Nagarjunakonda

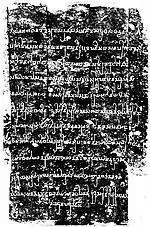
Nagarjunakonda Ayaka pillar inscription of the time of Ikshvaku ruler Vira-Purushadatta (250-275 CE)

The Nagarjunakonda inscriptions tends to stress the cosmopolitan nature of Buddhist activities there, explained that a variety of Buddhist monks came from various lands. An inscription in a monastery (Site No.38) describes its residents as acaryas and theriyas of the Vibhajyavada school, "who had gladdened the heart of the people of Kasmira, Gamdhara, Yavana, Vanavasa and Tambapamnidipa". The inscriptions suggest the involvement of these various people with Buddhism.